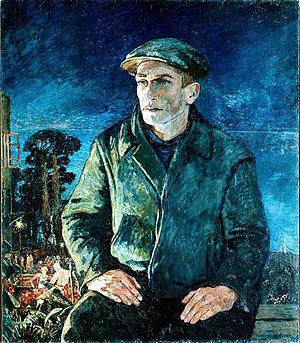
Heinrich Vogeler est un peintre allemand.